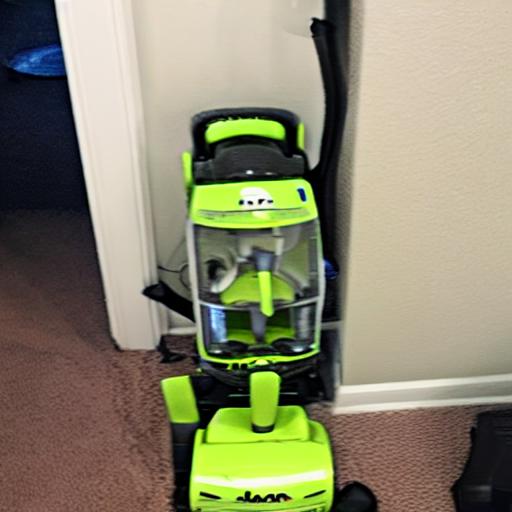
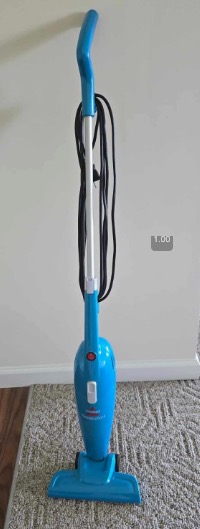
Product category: items_vacuum
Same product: no